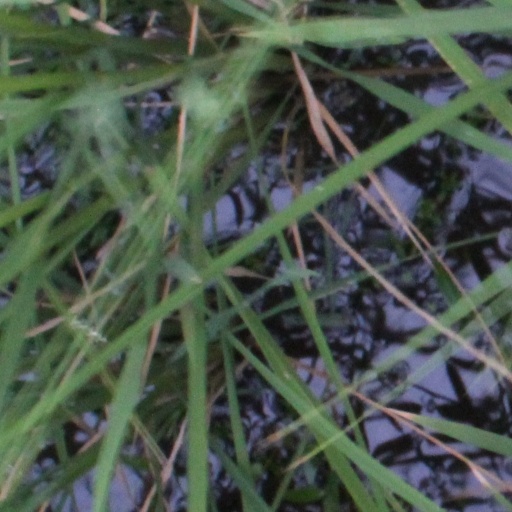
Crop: rice